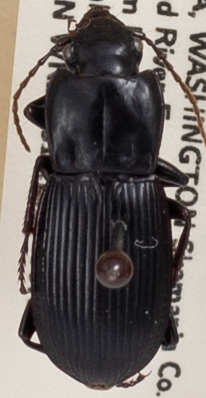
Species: Pterostichus herculaneus
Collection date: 2019-07-16
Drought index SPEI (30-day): -0.138
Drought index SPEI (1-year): -1.834
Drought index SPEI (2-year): -2.09